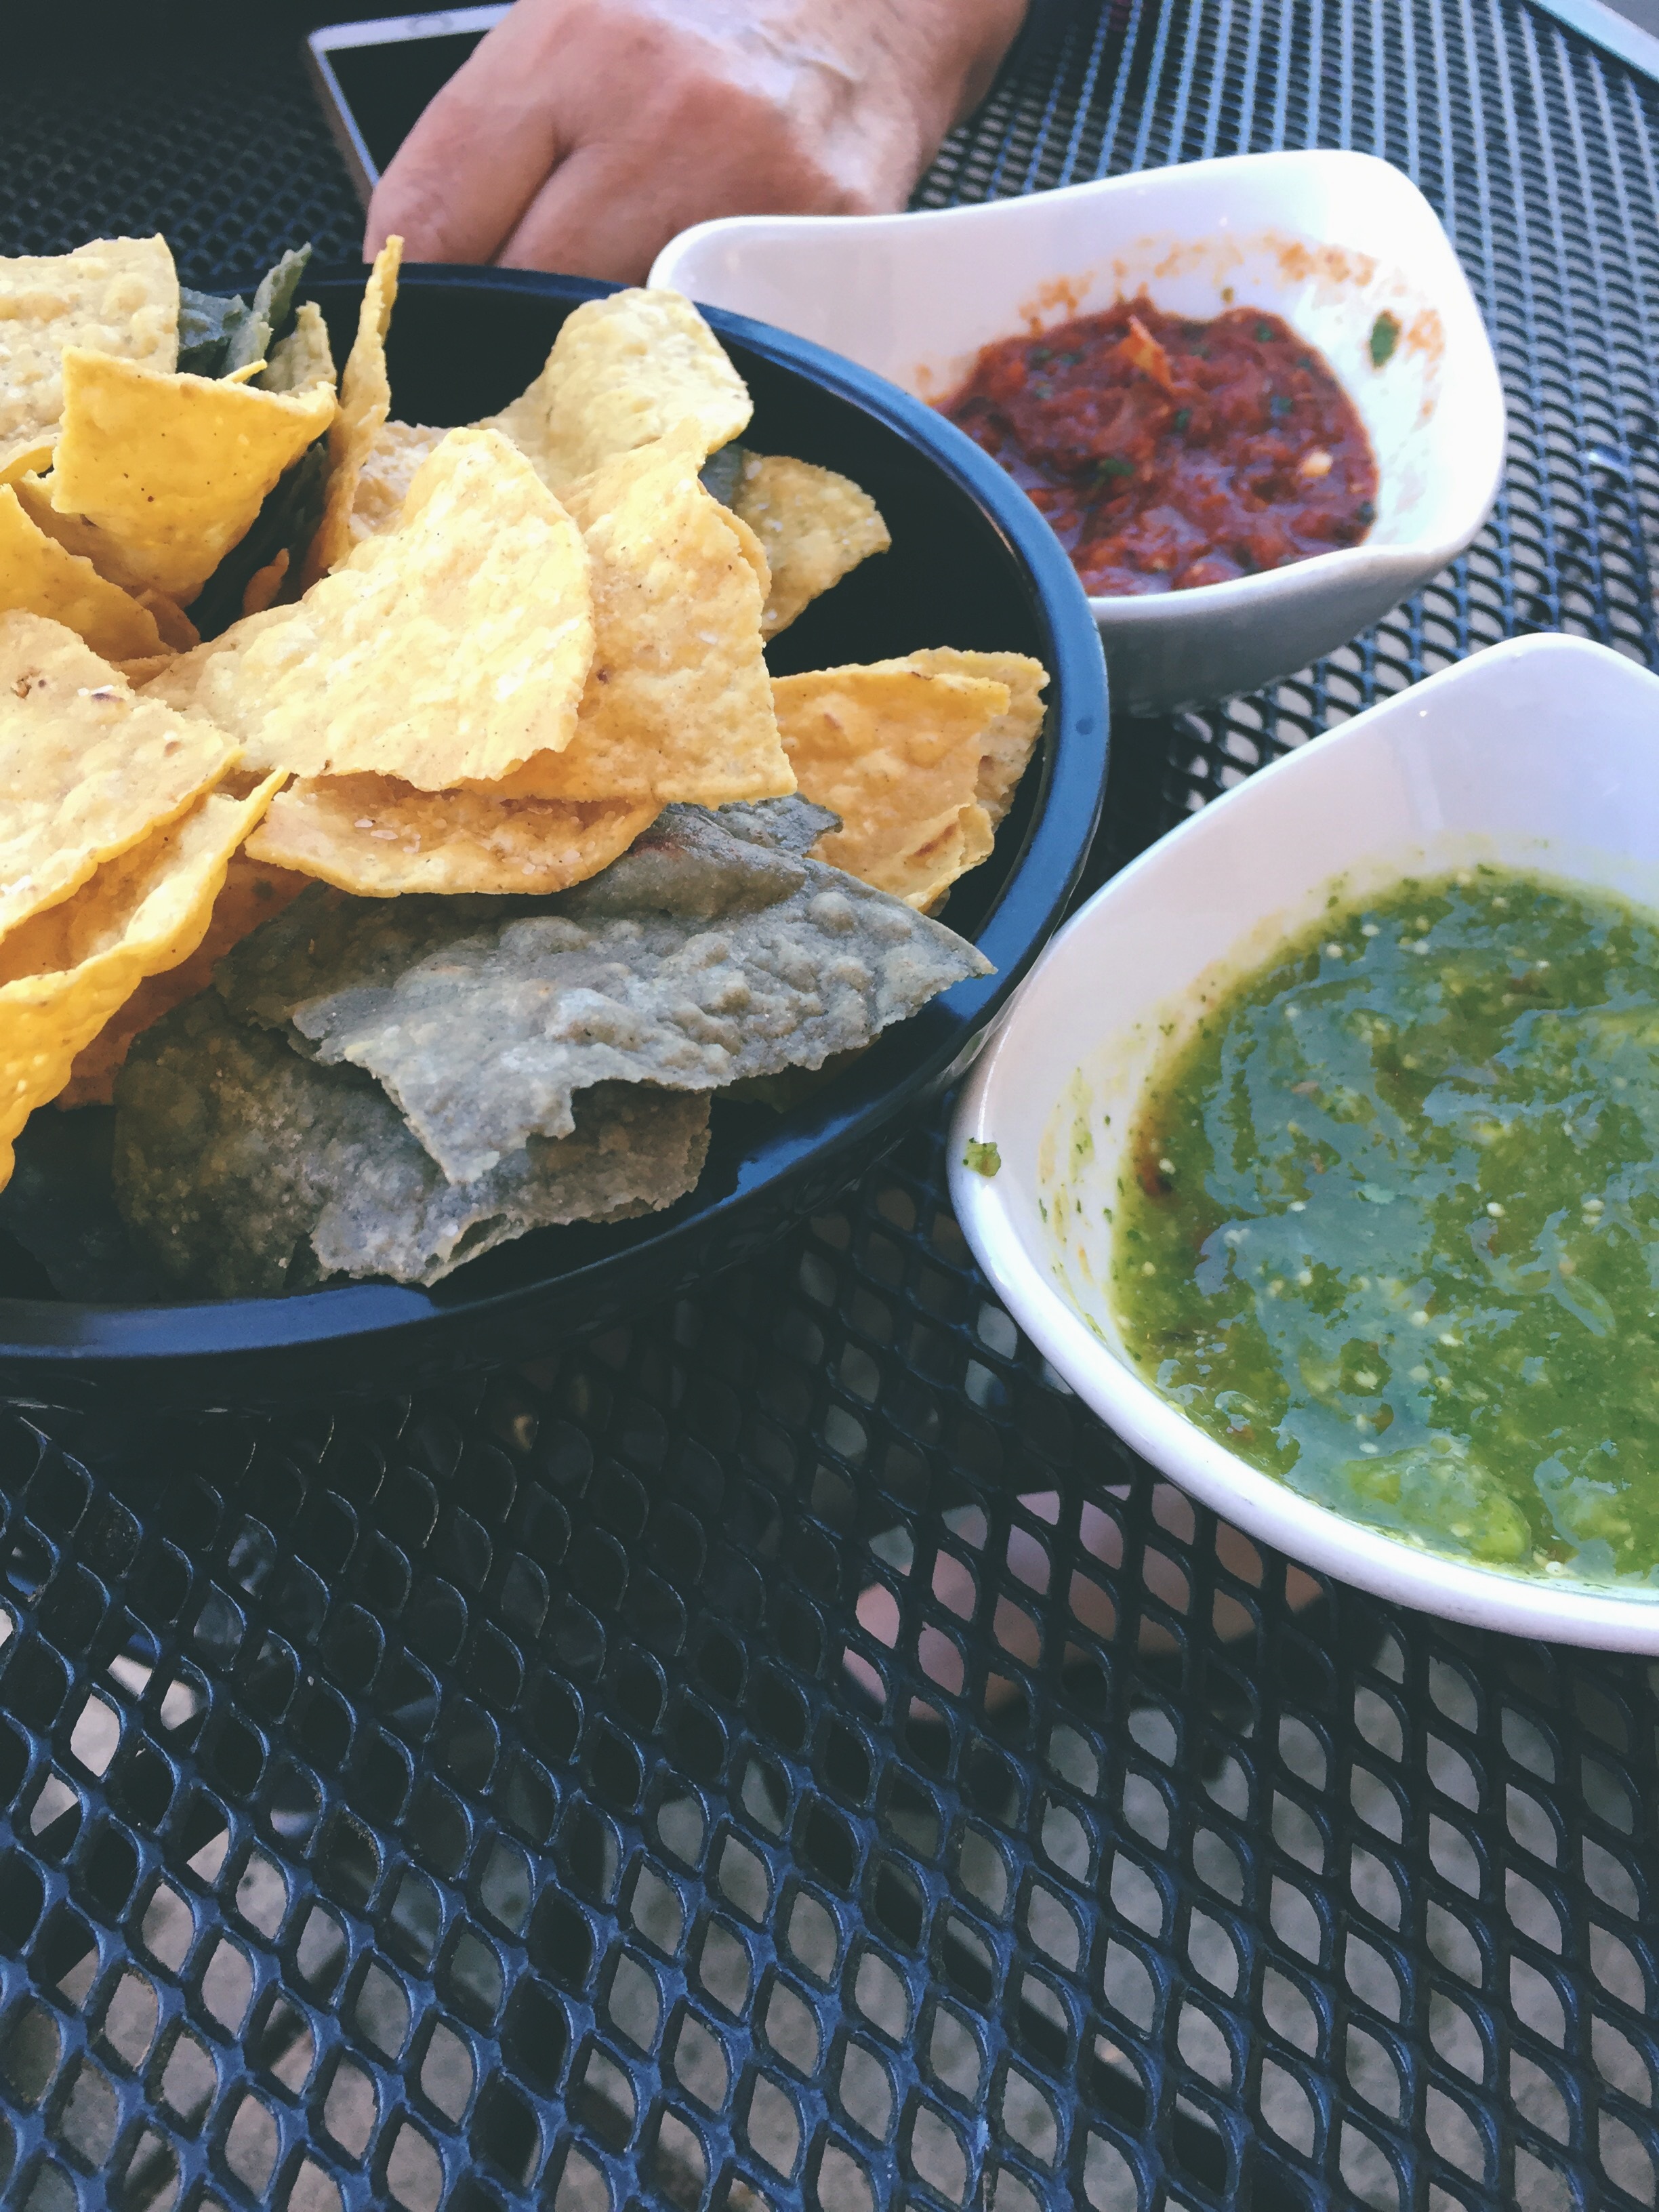
dip, bowl, dish, meal, food, pepper, chili, red, produce, corn, fresh, yellow, snack, cuisine, sauce, delicious, asian food, salty, mexico, hot, spices, spicy, tasty, tortilla, salsa, vegetarian food, mexican, crunchy, chips, appetizer, jalapeno, guacamole, nachos